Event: Nepal Earthquake
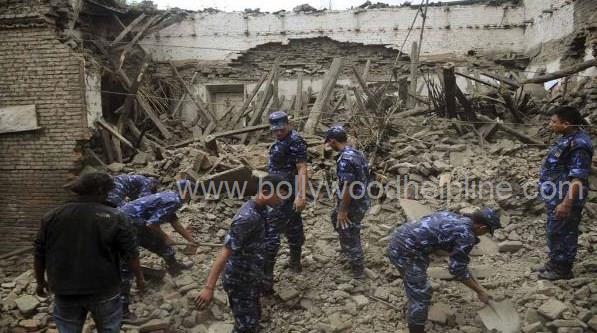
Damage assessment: damage